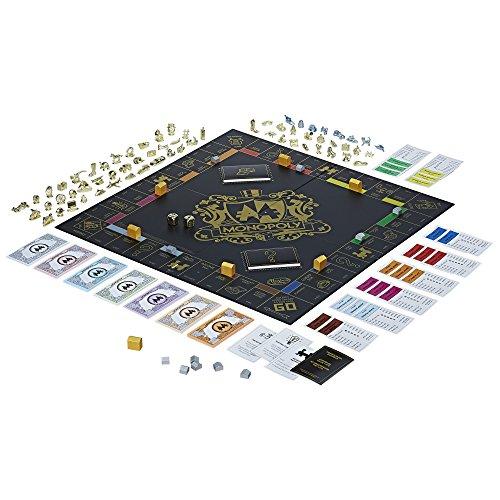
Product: Hasbro Gaming Monopoly Signature Token Collection
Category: Toys & Games | Games & Accessories | Board Games
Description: Classic Monopoly gameplay.
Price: $54.95
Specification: ProductDimensions:3x17.2x11.5inches|ItemWeight:3pounds|ShippingWeight:5.3pounds(Viewshippingratesandpolicies)|DomesticShipping:ItemcanbeshippedwithinU.S.|InternationalShipping:ThisitemcanbeshippedtoselectcountriesoutsideoftheU.S.LearnMore|ASIN:B01K76EXYU|Itemmodelnumber:C0729|Manufacturerrecommendedage:8yearsandup